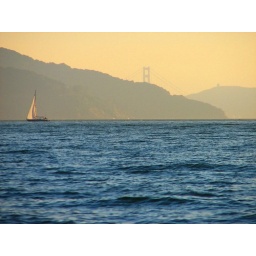
sailing near the golden gate bridge - san francisco bay, california